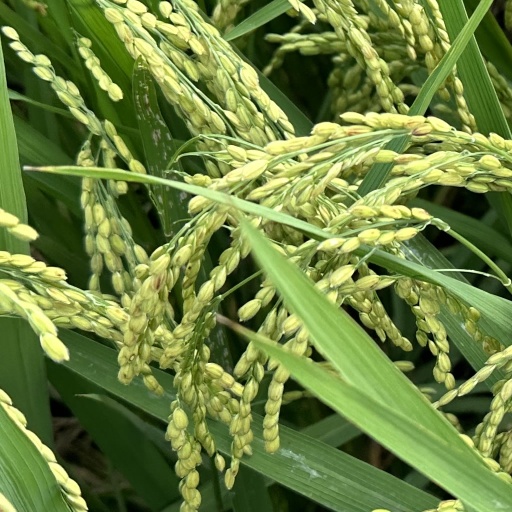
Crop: rice